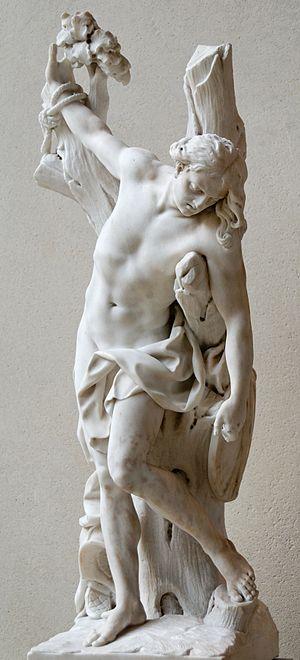
Saint Sébastien. Marbre, morceau de réception pour l'Académie royale française, 1712.
François Coudray, né vers 1678 à Villecerf, dans la province de Champagne et mort le 29 avril 1727 à Dresde, duché de Saxe, est un sculpteur français ayant œuvré principalement à Dresde.